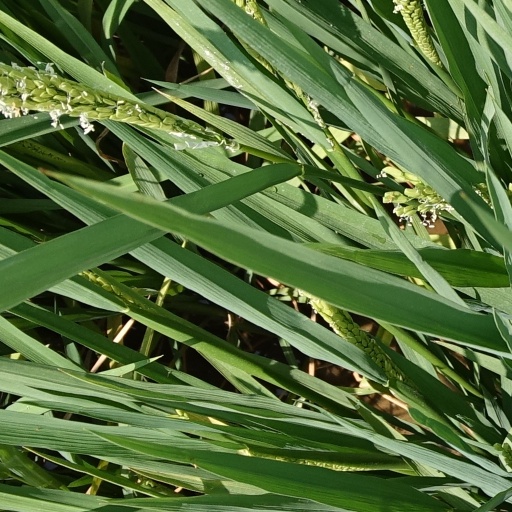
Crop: rice